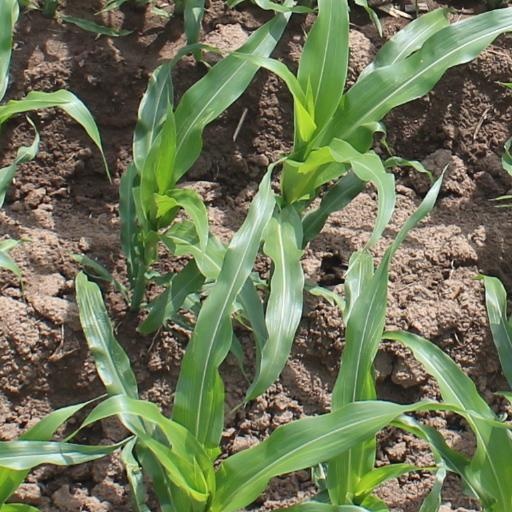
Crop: maize; corn